Elassona

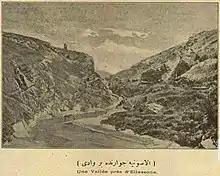
An early photograph in Servet-i Fünûn journal with French & Ottoman Turkish captions from Elassona during the Ottoman Era: ""A Valley near Elassona""

Due to its location on the passes leading from the Thessalian plain to Macedonia, the site of Elassona was always of some strategic importance.